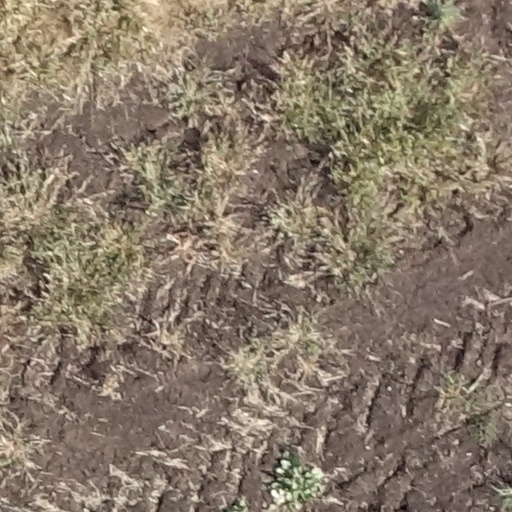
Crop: sorghum